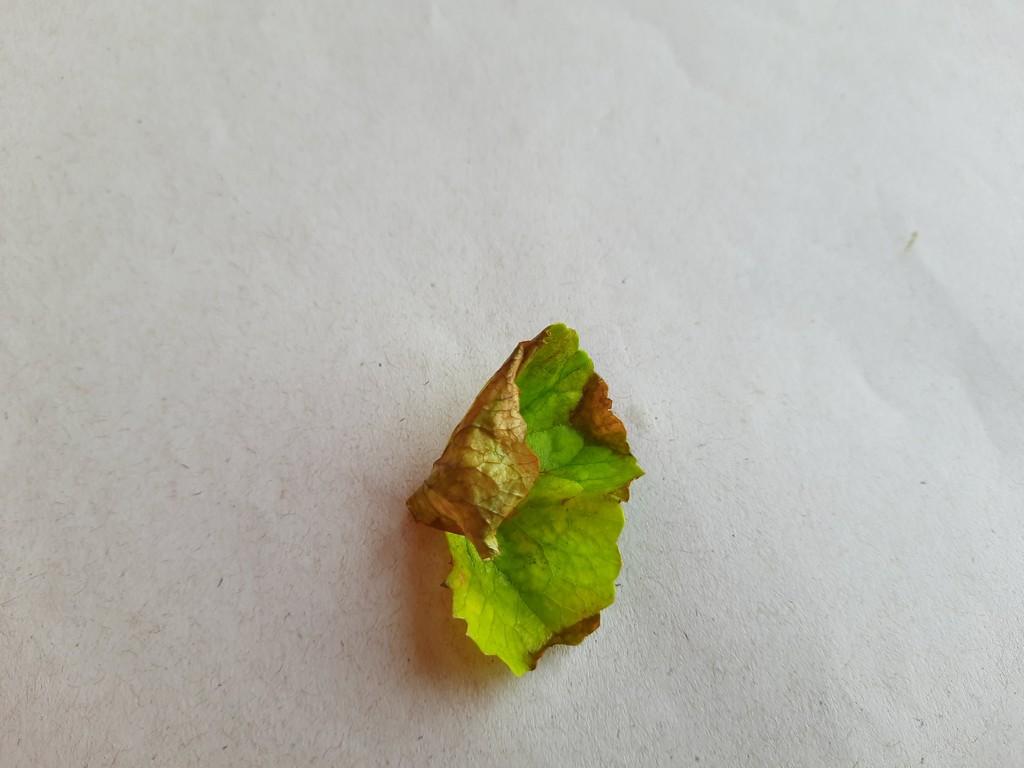
Label: Unhealthy